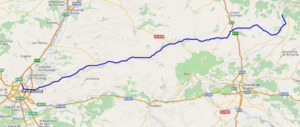
carte réalisée sur umap This map was created from OpenStreetMap project data, collected by the community. This map may be incomplete, and may contain errors. Don't rely solely on it for navigation.
L'Esgueva est une rivière espagnole, dans la Communauté autonome de Castille-et-León et un affluent gauche du Pisuerga, donc un sous-affluent du fleuve le Douro.